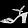
Label: Sandal